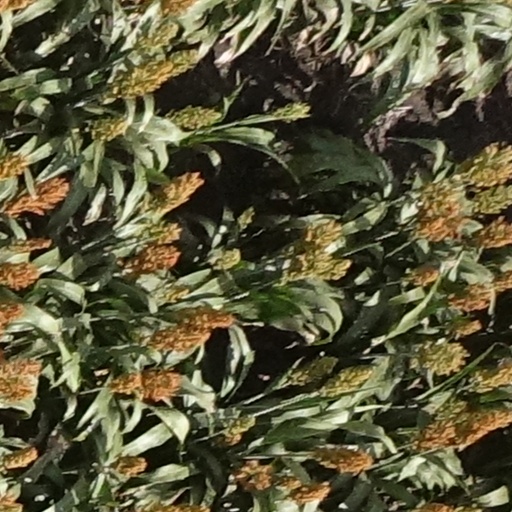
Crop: sorghum